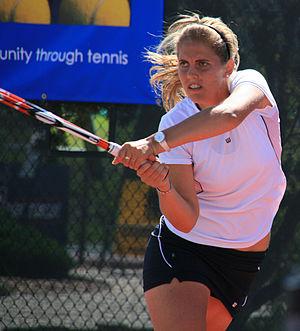
Betina Jozami est une joueuse de tennis argentine. Sa surface de prédilection est la terre battue. À ce jour, sa meilleure performance dans un tournoi WTA est une demi-finale atteinte lors du Tournoi de Bogota en février 2008.